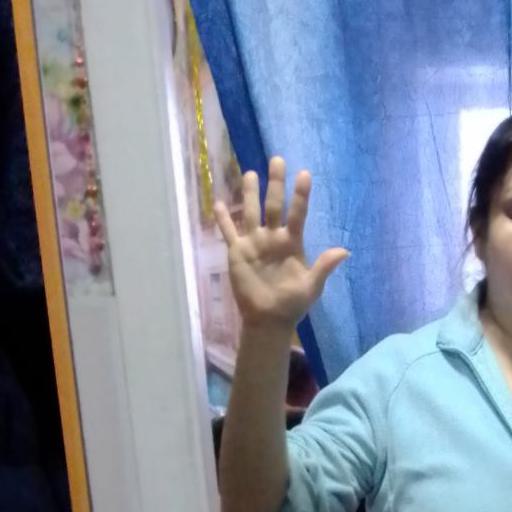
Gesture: palm